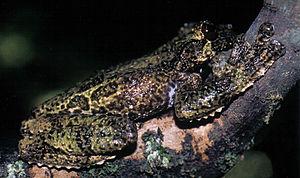
Ecnomiohyla miliaria est une espèce d'amphibiens de la famille des Hylidae.
Ecnomiohyla est un genre d'amphibiens de la famille des Hylidae.